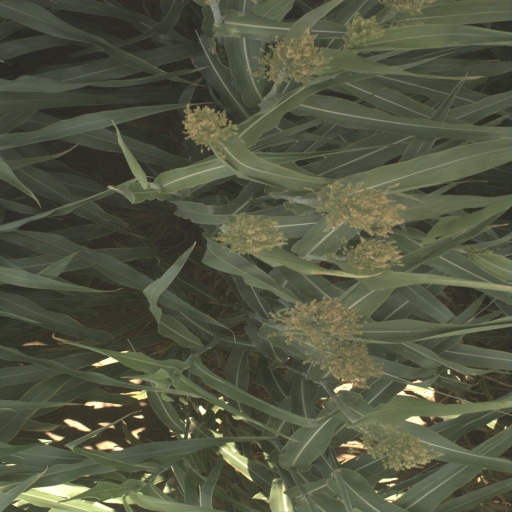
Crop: sorghum